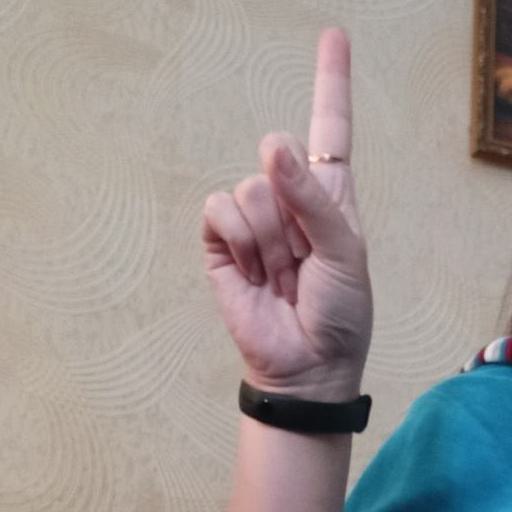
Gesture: one